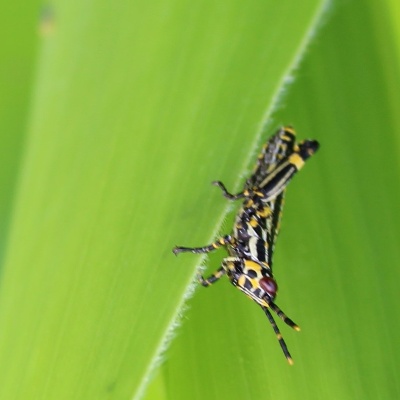
Crop: Maize
Condition: grasshoper